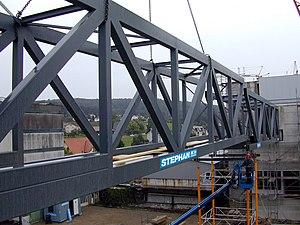
Passerelle piétonnière entre 2 bâtiments